Killdeer

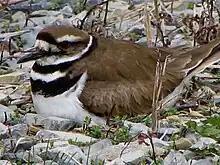
A female on a nest in Pennsylvania

The eggs of the killdeer are typically laid from mid-March to early June in the southern portion of the range, and from mid-April to mid-July in the northern part. In both cases, the breeding season itself extends to about August. In Puerto Rico, and possibly in other Caribbean islands, breeding occurs year-round.